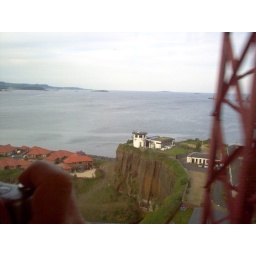
don't mind Dale's hand in the corner....just off the screen to the left there were some dolphins swimming too.